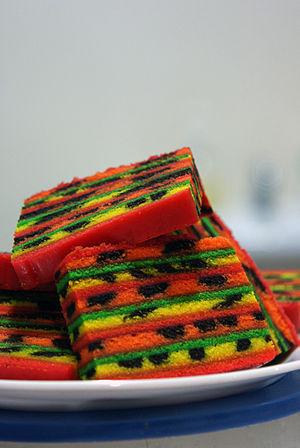
La cuisine malaisienne est issue de la fusion d'influences locales, indiennes, javanaises et chinoises pour l'essentiel, mais auxquelles s'ajoutent des influences de groupes ethniques locaux de Sabah et Sarawak, des Orang Asli comme des Peranakan. Sans oublier l'influence des expatriés et l'apport des migrations antérieures et de l'apport colonial, qui amènent à la cuisine malaise des touches britanniques, portugaises, hollandaises ou thaïes.
Le kek lapis Sarawak est un gâteau de couches originaire du Sarawak, en Malaisie, et servit lors d'occasions spéciales.